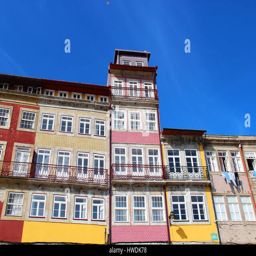
bright old buildings in district on the bank